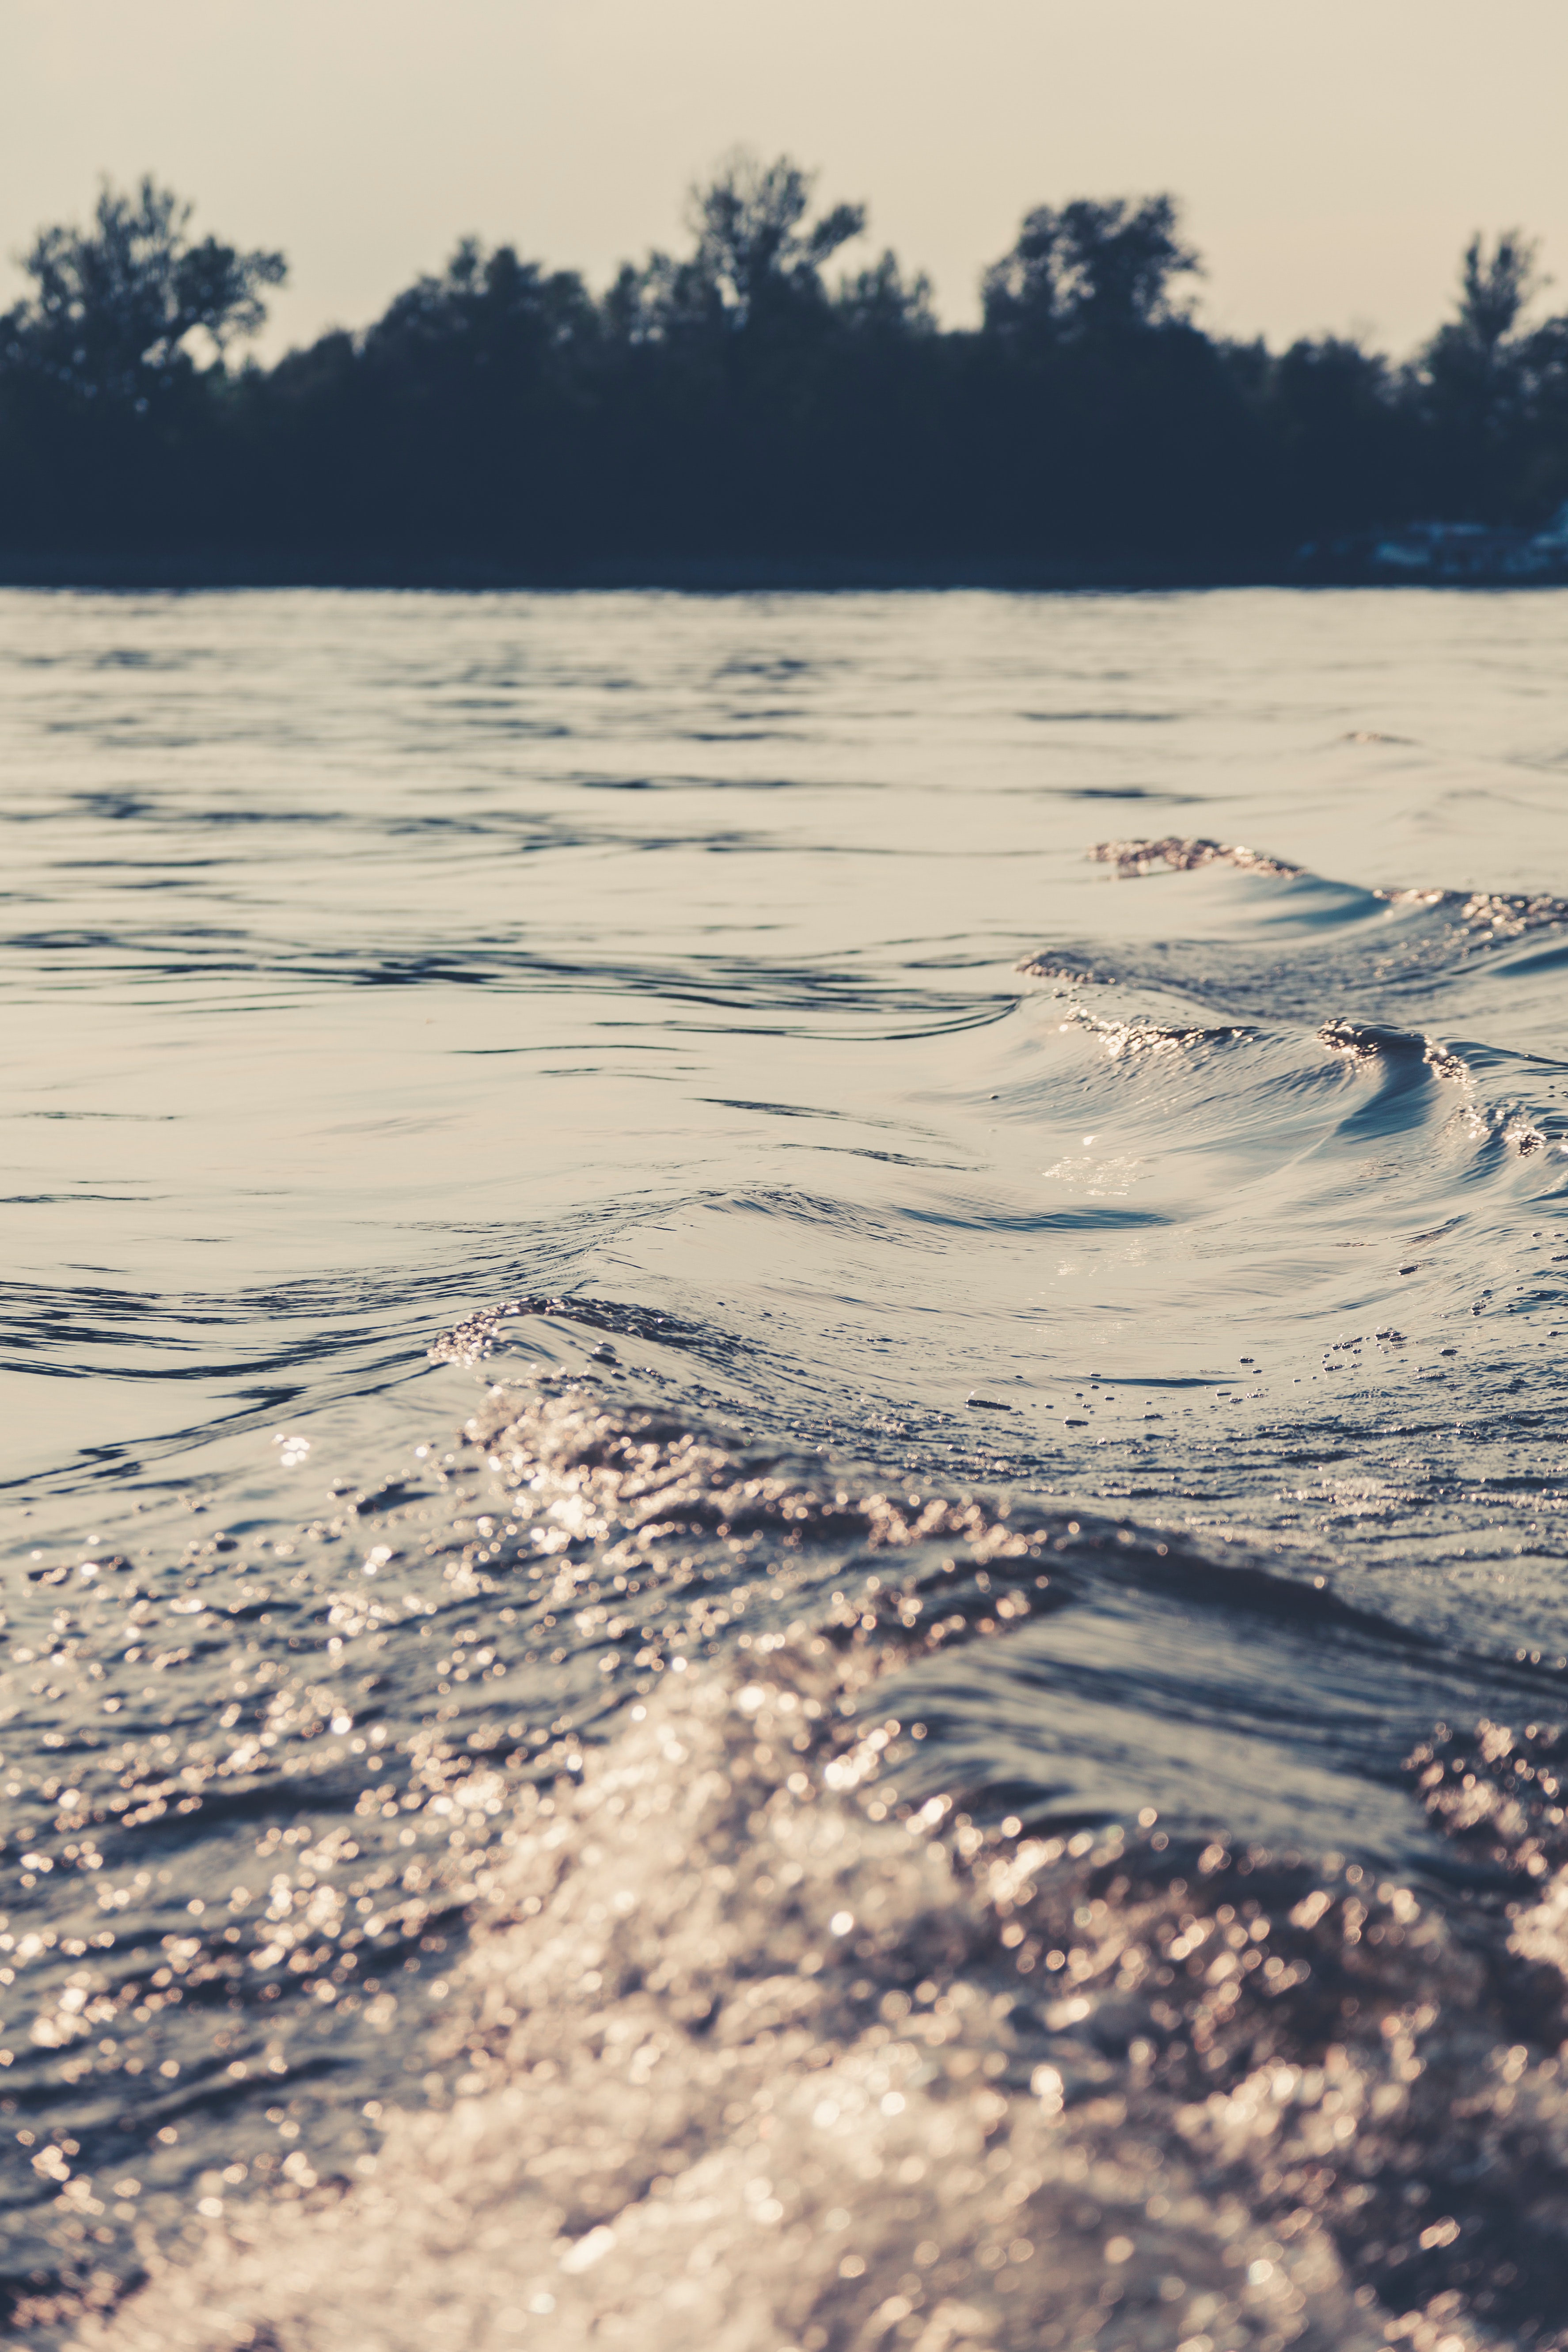
sky, water, wave, cloud, sea, ocean, horizon, natural environment, water resources, tree, daytime, shore, reflection, atmosphere, wind wave, morning, calm, summer, sunlight, sound, lake, waterway, vacation, sand, coast, beach, landscape, river, evening, plant, mountain, meteorological phenomenon, bank, coastal and oceanic landforms, wind, tide, winter, bay